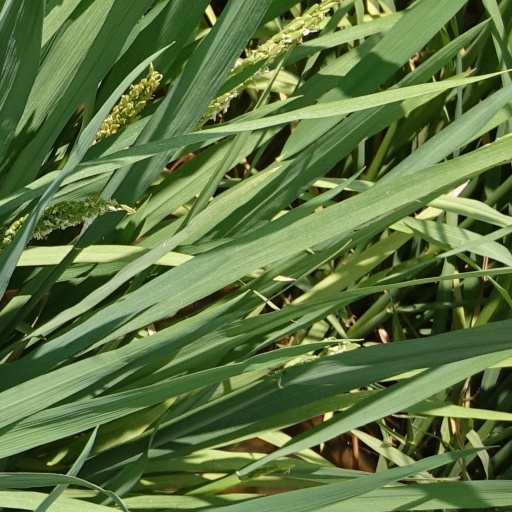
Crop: rice